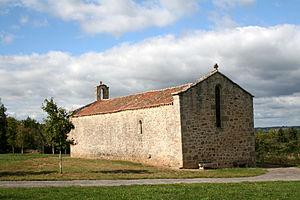
Chapelle Saint-Jean-Baptiste de Bussière-Boffy, (Inscrit, 1986)
Bussière-Boffy est une ancienne commune du Centre-Ouest de la France, située dans le département de la Haute-Vienne région en région Nouvelle-Aquitaine, devenue le 1ᵉʳ janvier 2016 une commune déléguée au sein de la commune nouvelle de Val d'Issoire.
Le chapelle Saint-Jean-Baptiste est une chapelle catholique située à Bussière-Boffy, en France.
Cet article recense les monuments historiques de la Haute-Vienne, en France.